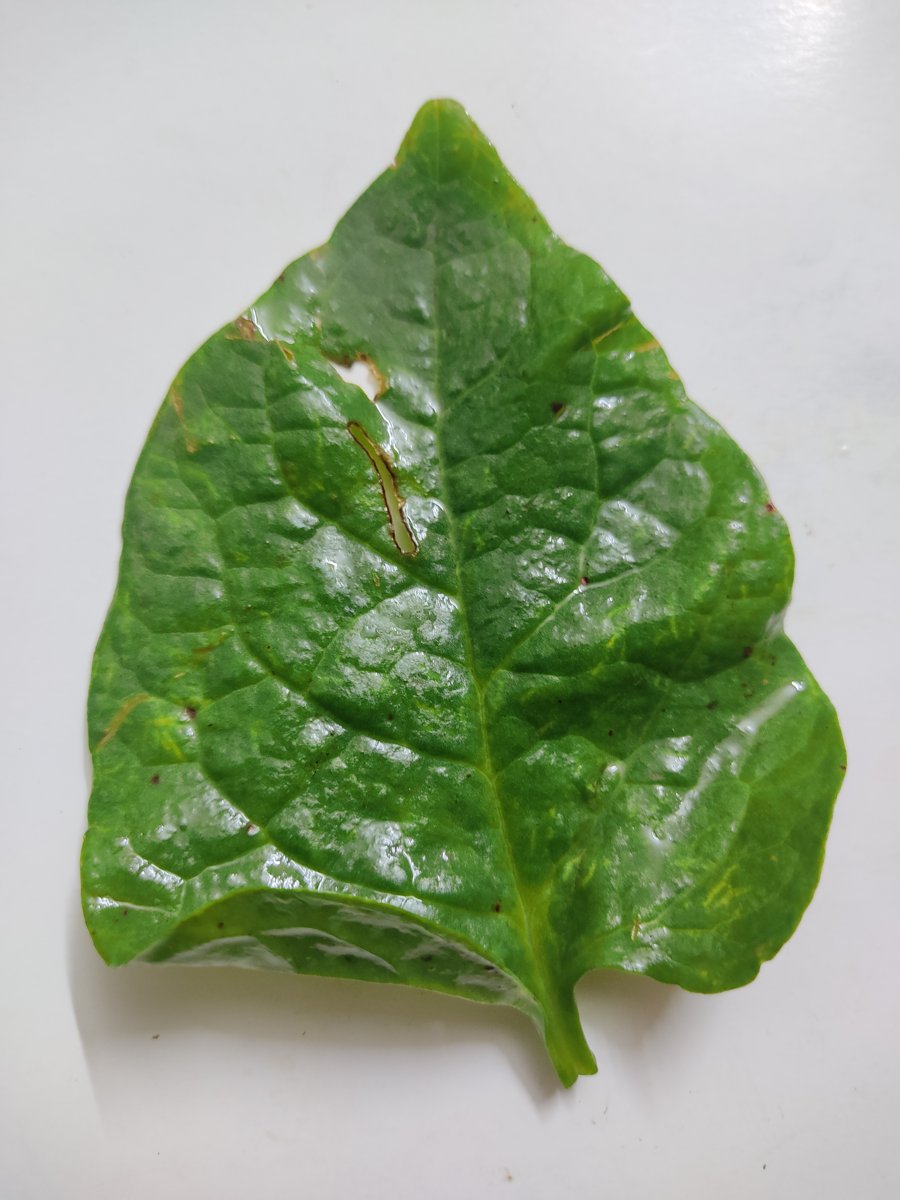
Label: Pest-Damage